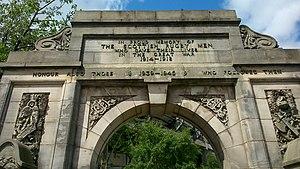
Memorial Arche Murrayfield Stadium Scottish Rugby Union Remembrance Eric Milroy and marcel Burgun - Auld Alliance Trophy Zoom haut
Le Trophée Auld Alliance récompense le vainqueur du match entre l’Écosse et la France lors du Tournoi des Six Nations depuis 2018. Il est créé pour rendre hommage aux joueurs de rugby français et écossais morts durant la Première Guerre mondiale, à l'occasion du centenaire de l'armistice de 1918. Son nom fait aussi référence à la Auld Alliance.